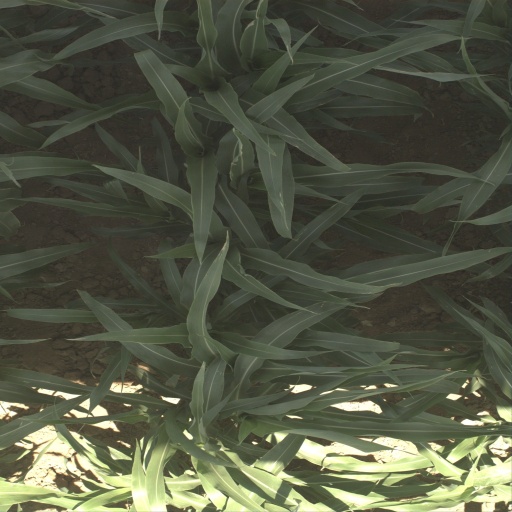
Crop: sorghum